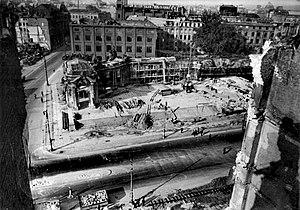
L'académie d'architecture de Berlin est une grande école de Berlin fondée le 18 mars 1799 par la volonté de Frédéric-Guillaume III de Prusse et qui fut installée, près du château de Berlin, dans des locaux bâtis par Karl Friedrich Schinkel en 1832-1836. Ceux-ci ont été presque complètement détruits pendant la Seconde Guerre mondiale. Les restes du palais ont été démolis en 1962 par la République démocratique allemande. Depuis avril 1879, l'Académie d'architecture était devenue un département de l’Université technique de Berlin.